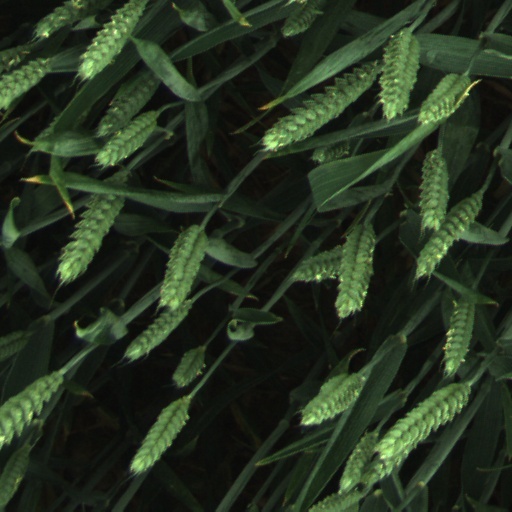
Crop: wheat